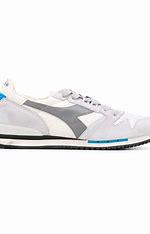
Brand: Diadora
Model: 100